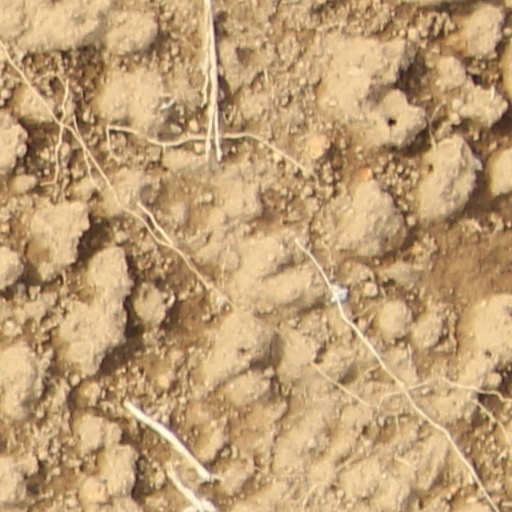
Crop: wheat